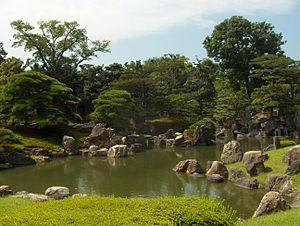
Le château de Nijō se trouve à Kyoto, au Japon. C'est Tokugawa Ieyasu qui le fit construire en 1603. Il se constitue de deux cercles concentriques de fortifications, des palais Ninomaru et Honmaru, de divers bâtiments de soutien et de plusieurs jardins. Il couvre une surface totale de 275 000 m² dont environ 8 000 m² de constructions.